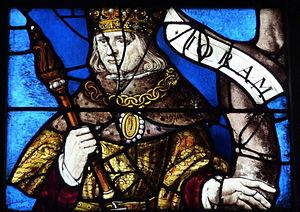
Selon la Bible, Joram, fils de Josaphat, a été roi de Juda durant 8 ans, au milieu du IXᵉ siècle av. J.-C.. La Bible le présente comme un roi impie.